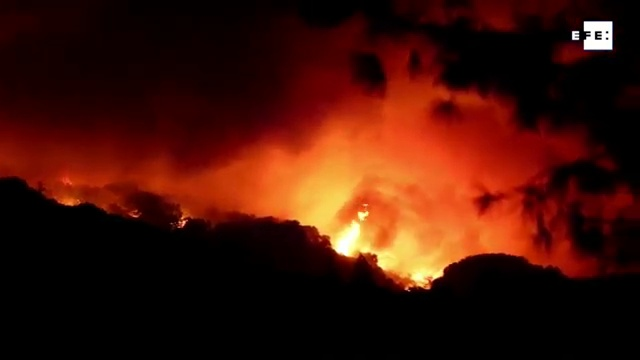
Fire: yes
Smoke: yes